Kurt S. Browning

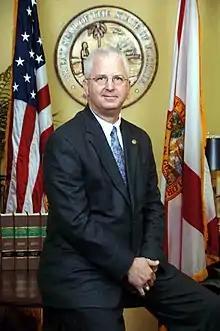
Browning in 2007

Kurt S. Browning is an American politician, who served Secretary of State of Florida and Superintendent of Schools for Pasco County, Florida. First elected as a member of the Democratic Party in 1980, he became a Republican in 2002.